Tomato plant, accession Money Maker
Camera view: tilt-top (135 deg); turntable rotation: 120 degrees
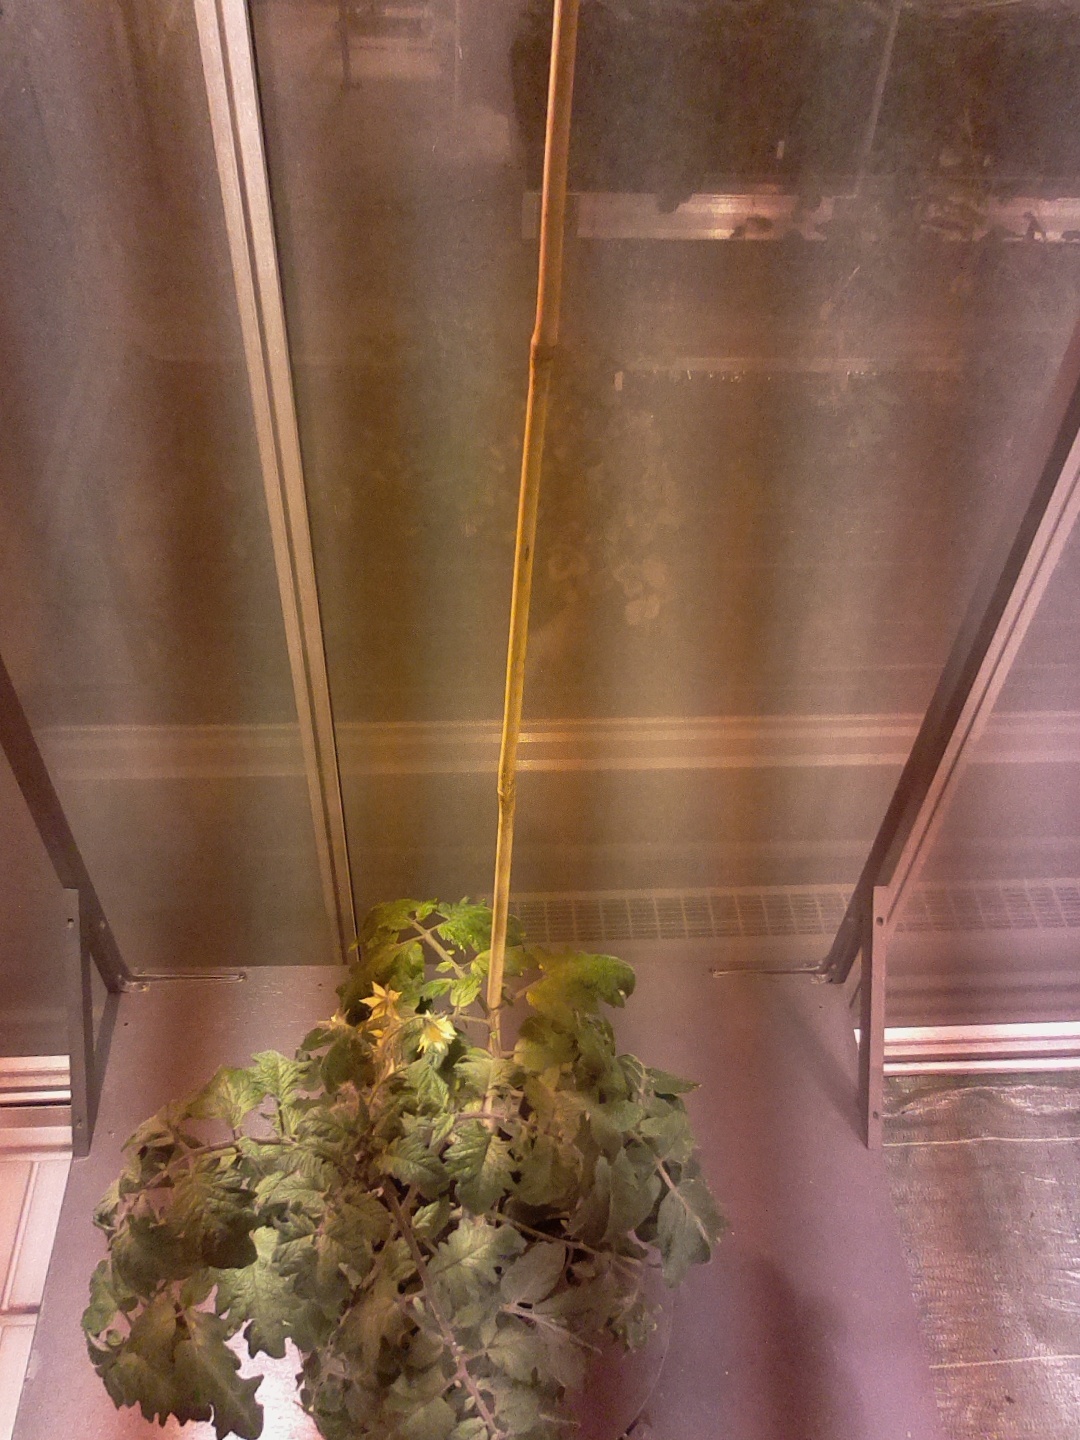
BBCH growth stage 68: Full flowering, 80%-90% of flowers open, more petals falling